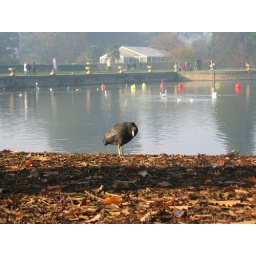
bird on the lake in Kew